Peter Powers

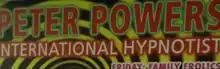
Detail of a poster about Peter Powers' show in Glasgow, 2019

Powers has made several TV shows; "The Power of One", which is filmed in Australia, and "Street Hypnosis" which was filmed in the UK.